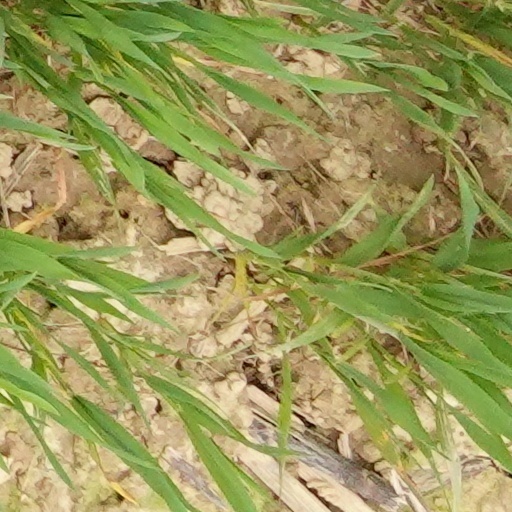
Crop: wheat